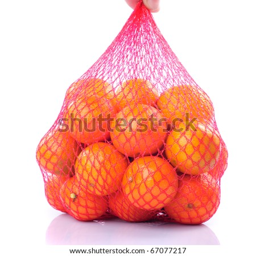
hand holding a bag of tangerines isolated on white background .